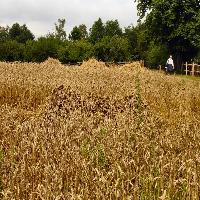
Weather: cloudy or overcast